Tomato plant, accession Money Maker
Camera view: tilt-top (135 deg); turntable rotation: 150 degrees
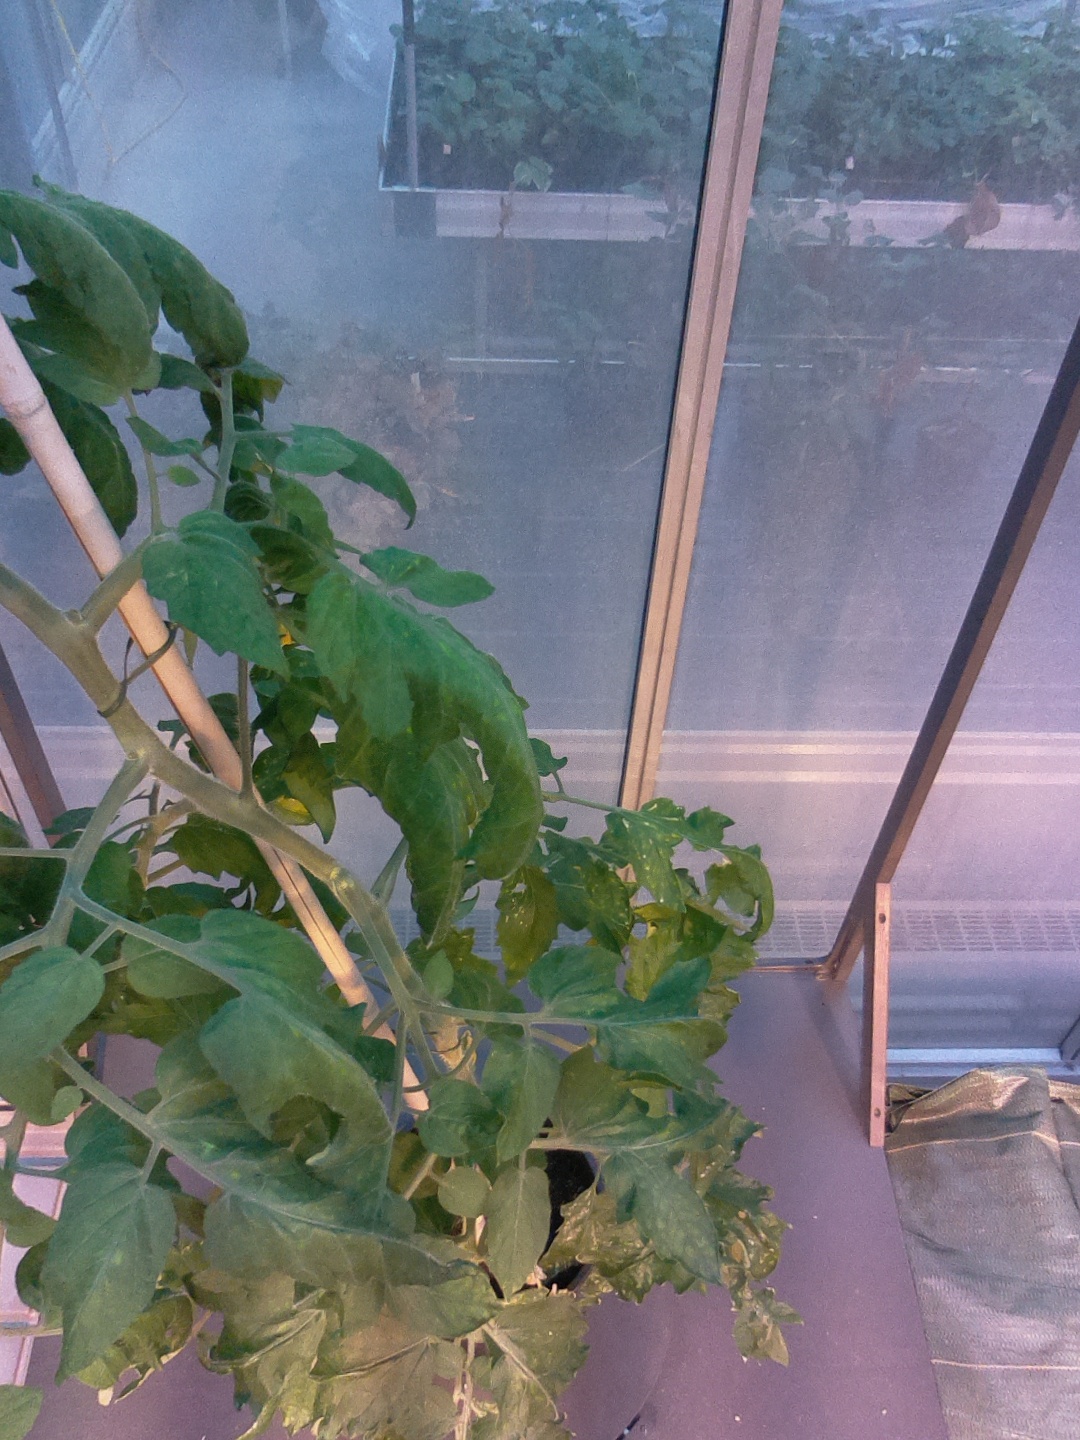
BBCH growth stage 69: End of flowering, 90%-100% of flowers open, more petals falling